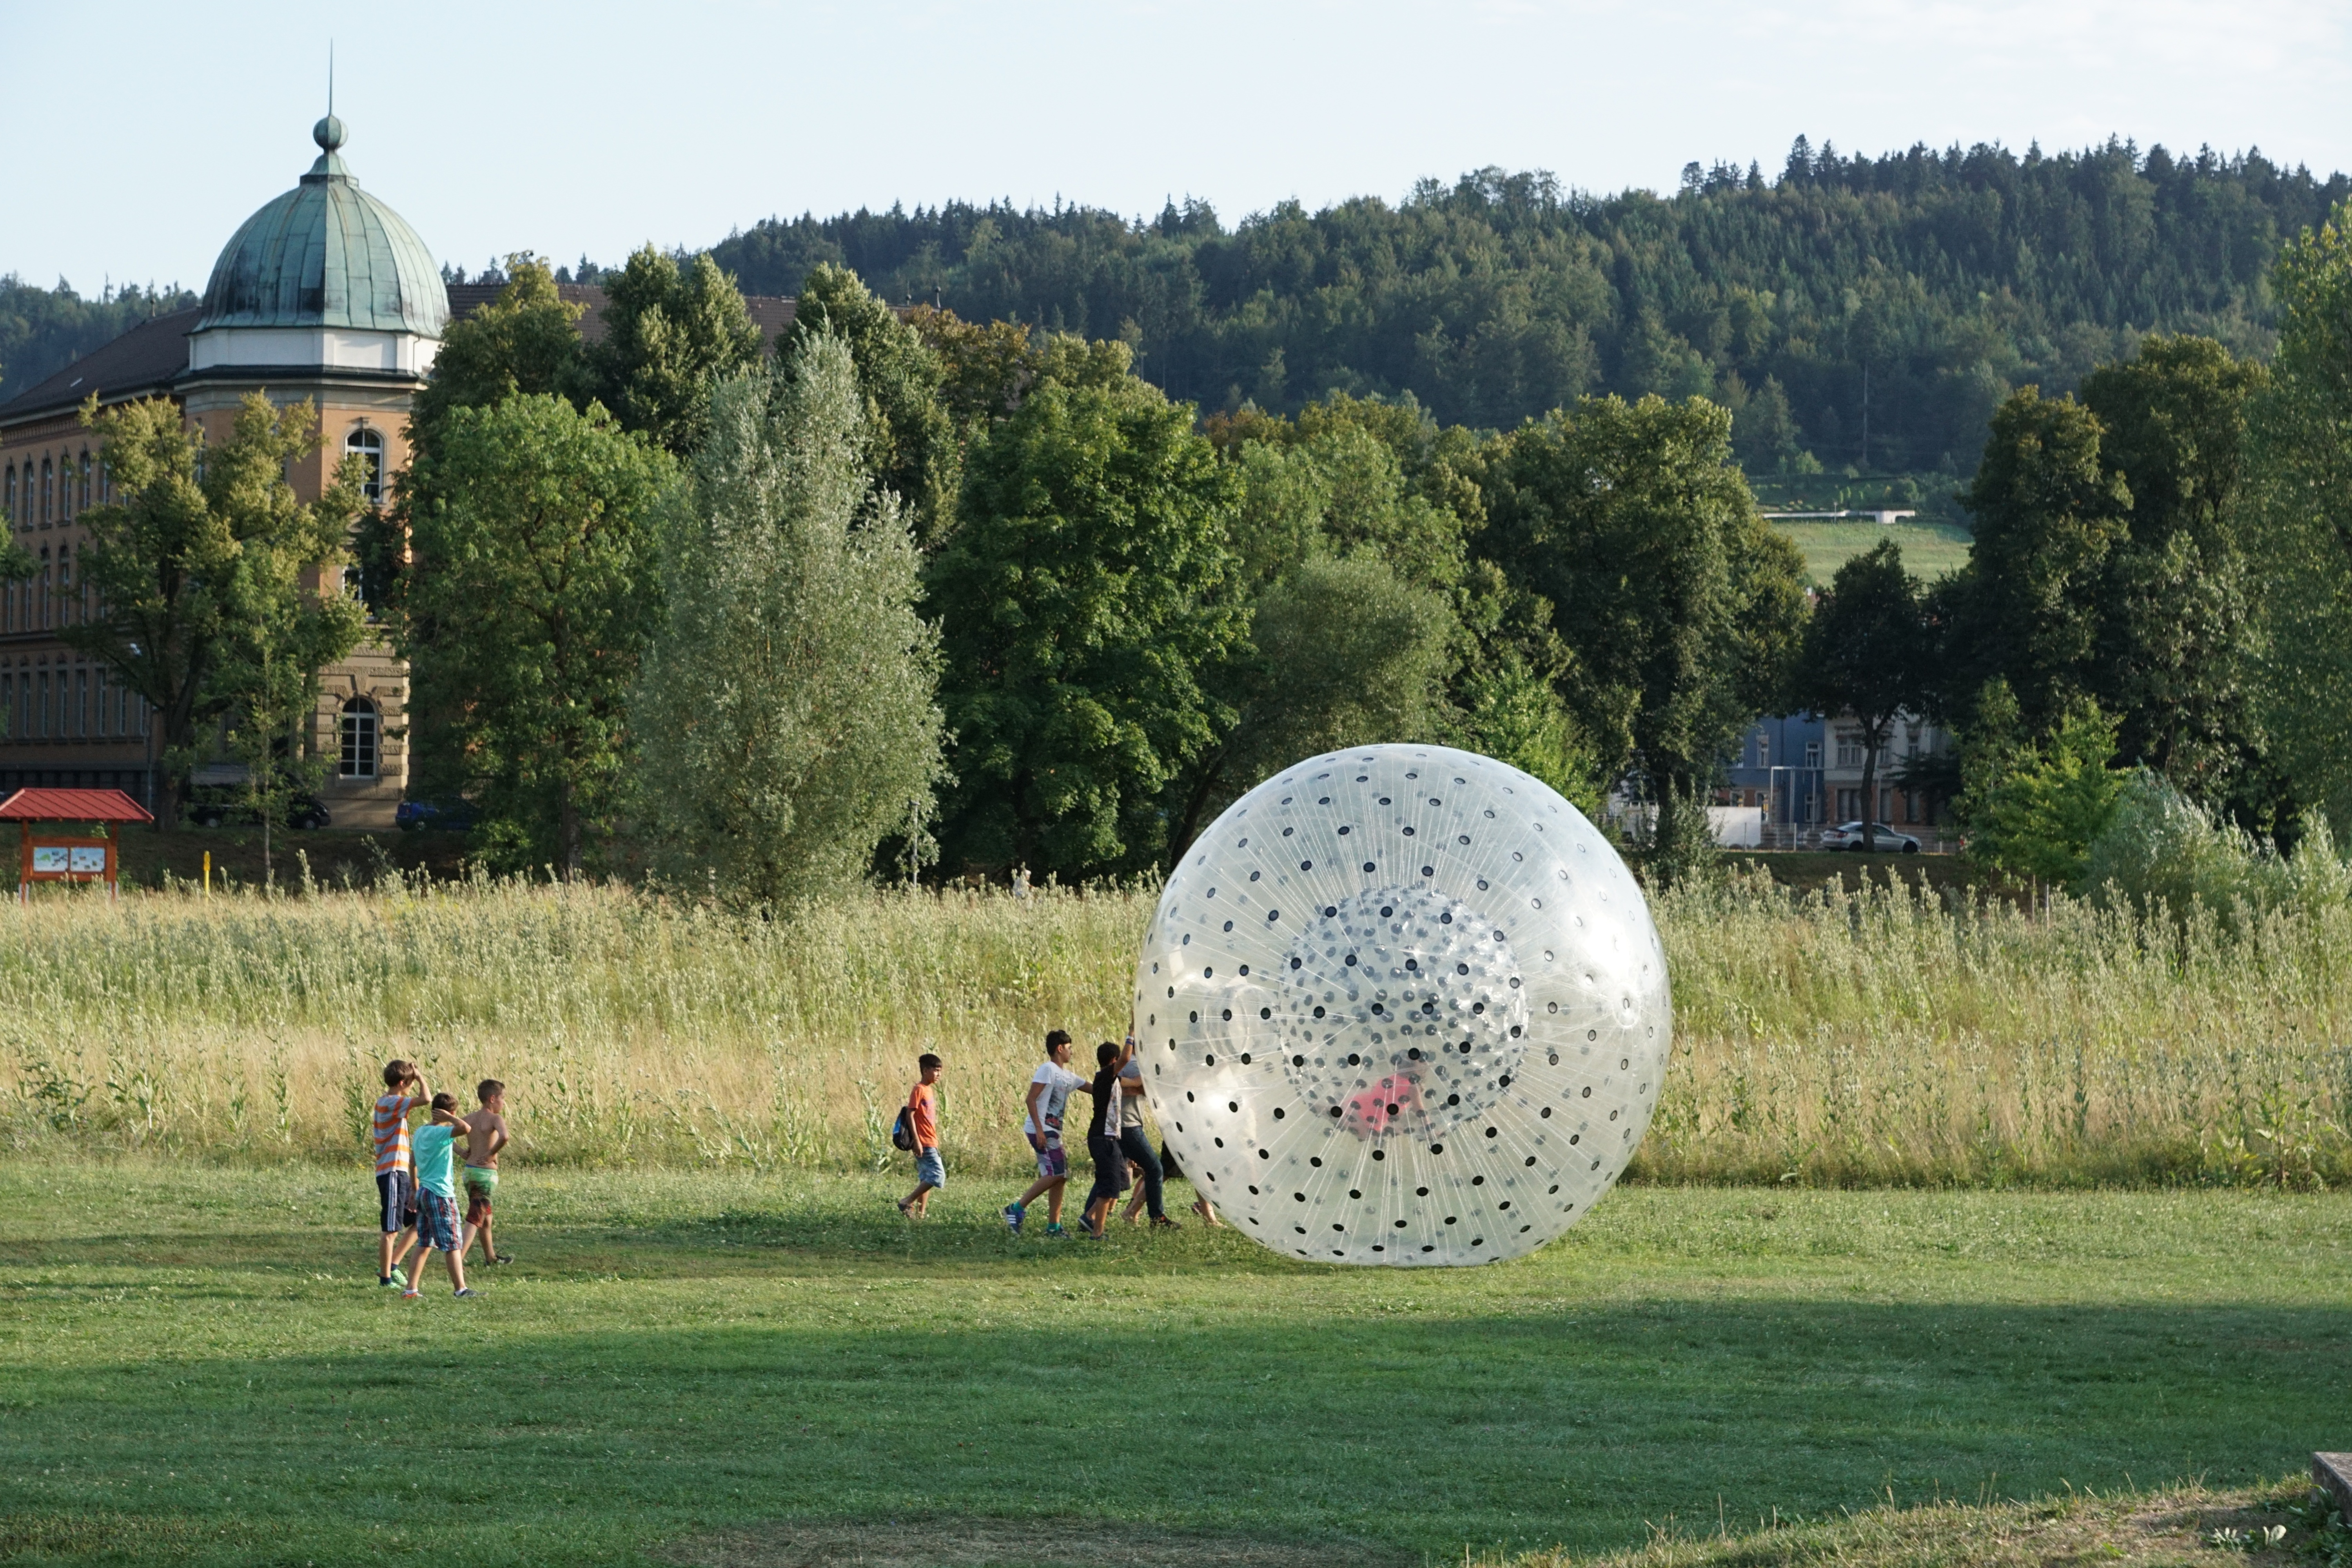
structure, meadow, play, recreation, green, park, trees, race, children, fun, sports, joy, germany, recovery, honing mountain, tuttlingen, coulter, outdoor recreation, sport venue